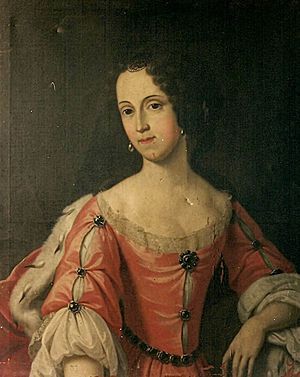
Eleonora Sophie af Slesvig-Holsten-Sønderborg
Eleonora Sophie af Slesvig-Holsten-Sønderborg var en dansk-tysk prinsesse, der var fyrstinde af Anhalt-Bernburg fra 1630 til 1656. Hun var datter af hertug Hans den Yngre af Slesvig-Holsten-Sønderborg og blev gift med fyrst Christian 2. af Anhalt-Bernburg.